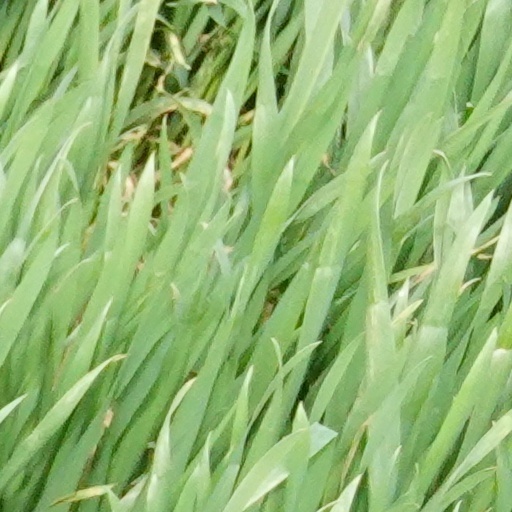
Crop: wheat